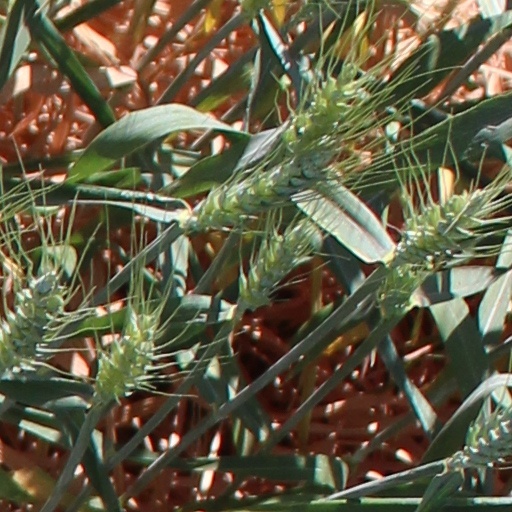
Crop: wheat